Handsome Siblings

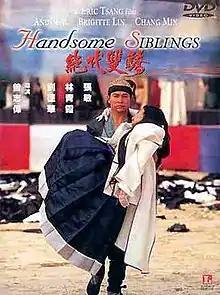
DVD cover art

Handsome Siblings is a 1992 Hong Kong "wuxia" film adapted from Gu Long's novel "Juedai Shuangjiao". The film was directed by Eric Tsang and stars Andy Lau and Brigitte Lin.